Soojin

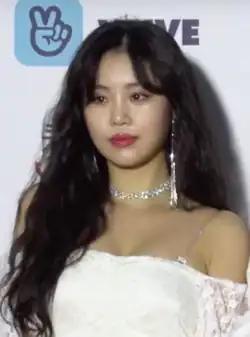
Soojin in 2020

Seo Soo-jin (born March 9, 1998), better known mononymously as Soojin, is a South Korean singer, dancer, and rapper. She is a former member of the South Korean girl group I-dle under Cube Entertainment. After she left the group in 2021, she made her debut as soloist with the EP "Agassy", released on November 8, 2023, under BRD Communications.